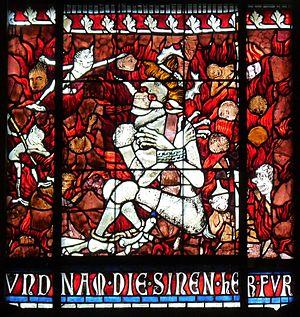
Strasbourg - Cathedrale - Vitrail - Demon (Vitrail 4, Bas-côté sud)